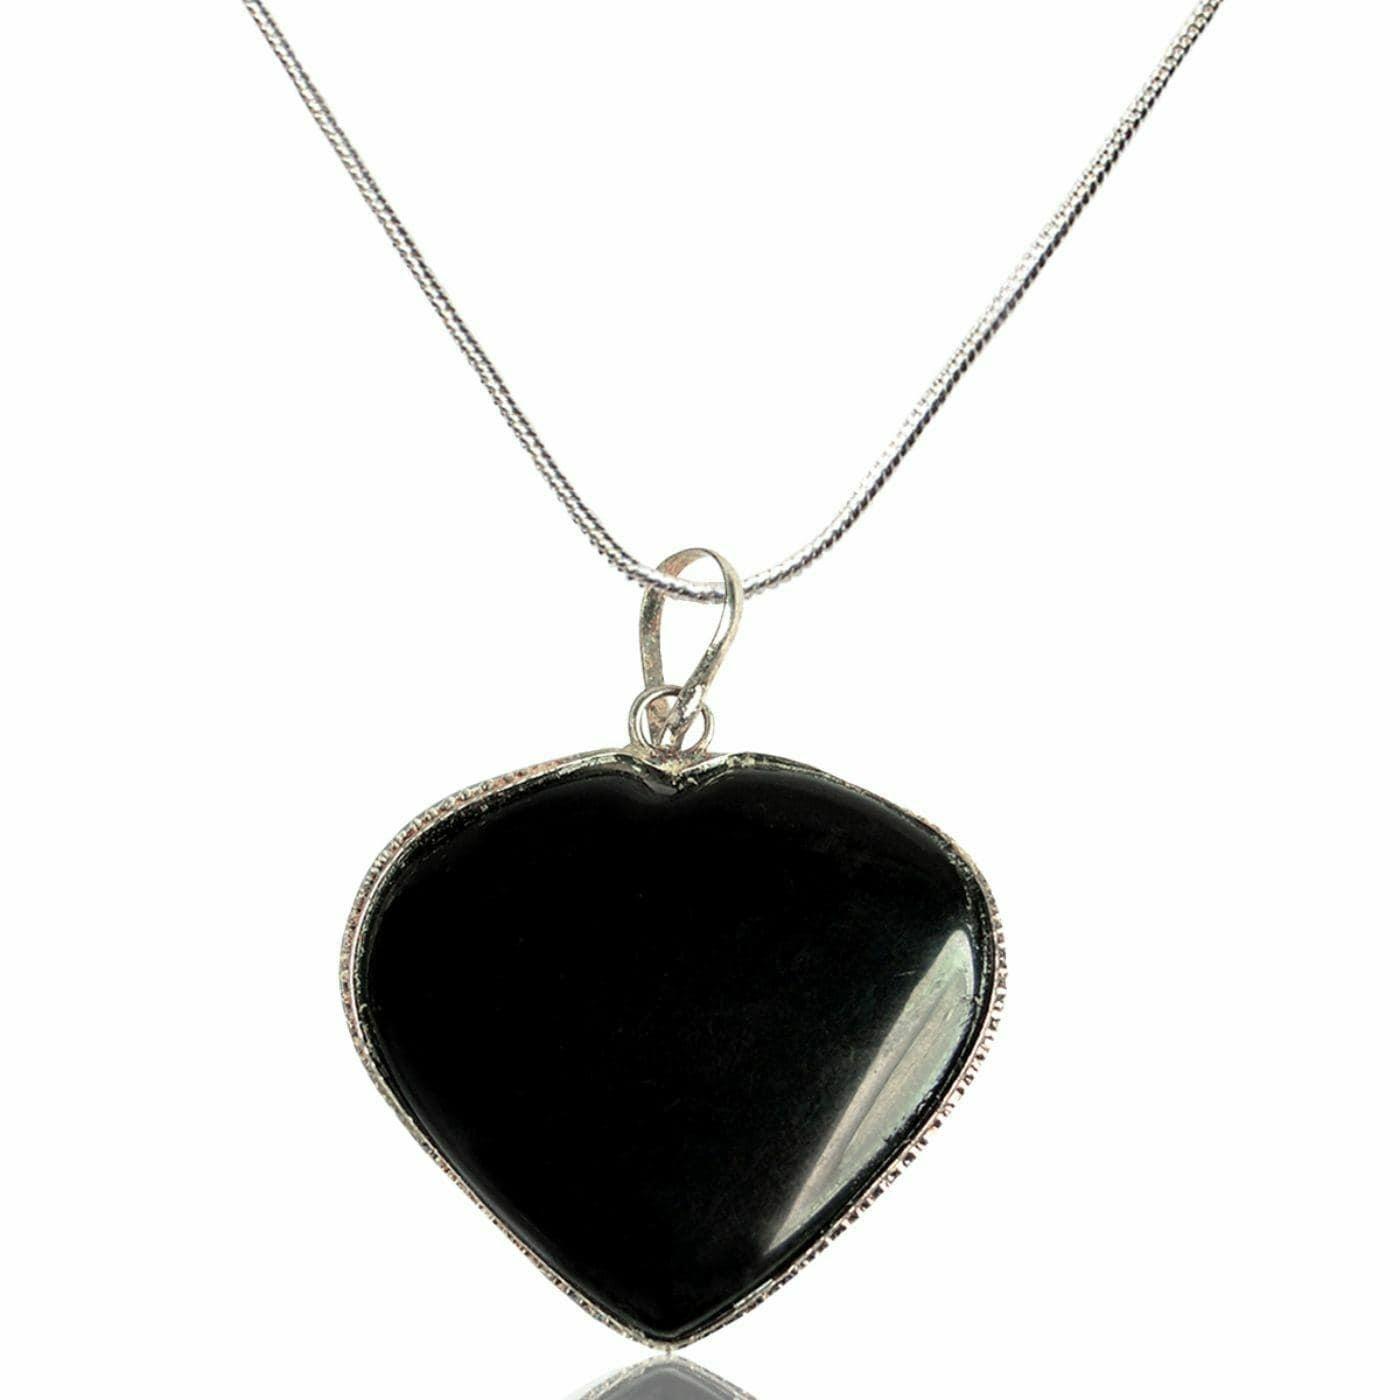
Reiki Crystal Products Black Tourmaline Natural Healing Stone Pendant Frame Heart Shape Crystal Stone Pendant / Locket with Metal Chain
Type: Necklaces & Pendants
Brand: Reiki Crystal Products
Price: Rs. 349
Natural Crystal Stone Heart Shape Pendant | Length : 30-35 mm | Width - 30-35 mm Approx. Charged By Reiki Grand Master & Vastu Expert
Included: Black Tourmaline-Heart-Frame-Pendant